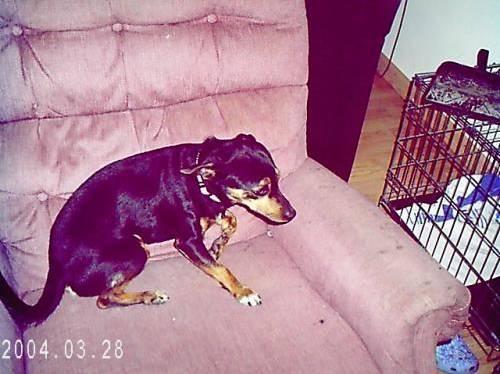
dog